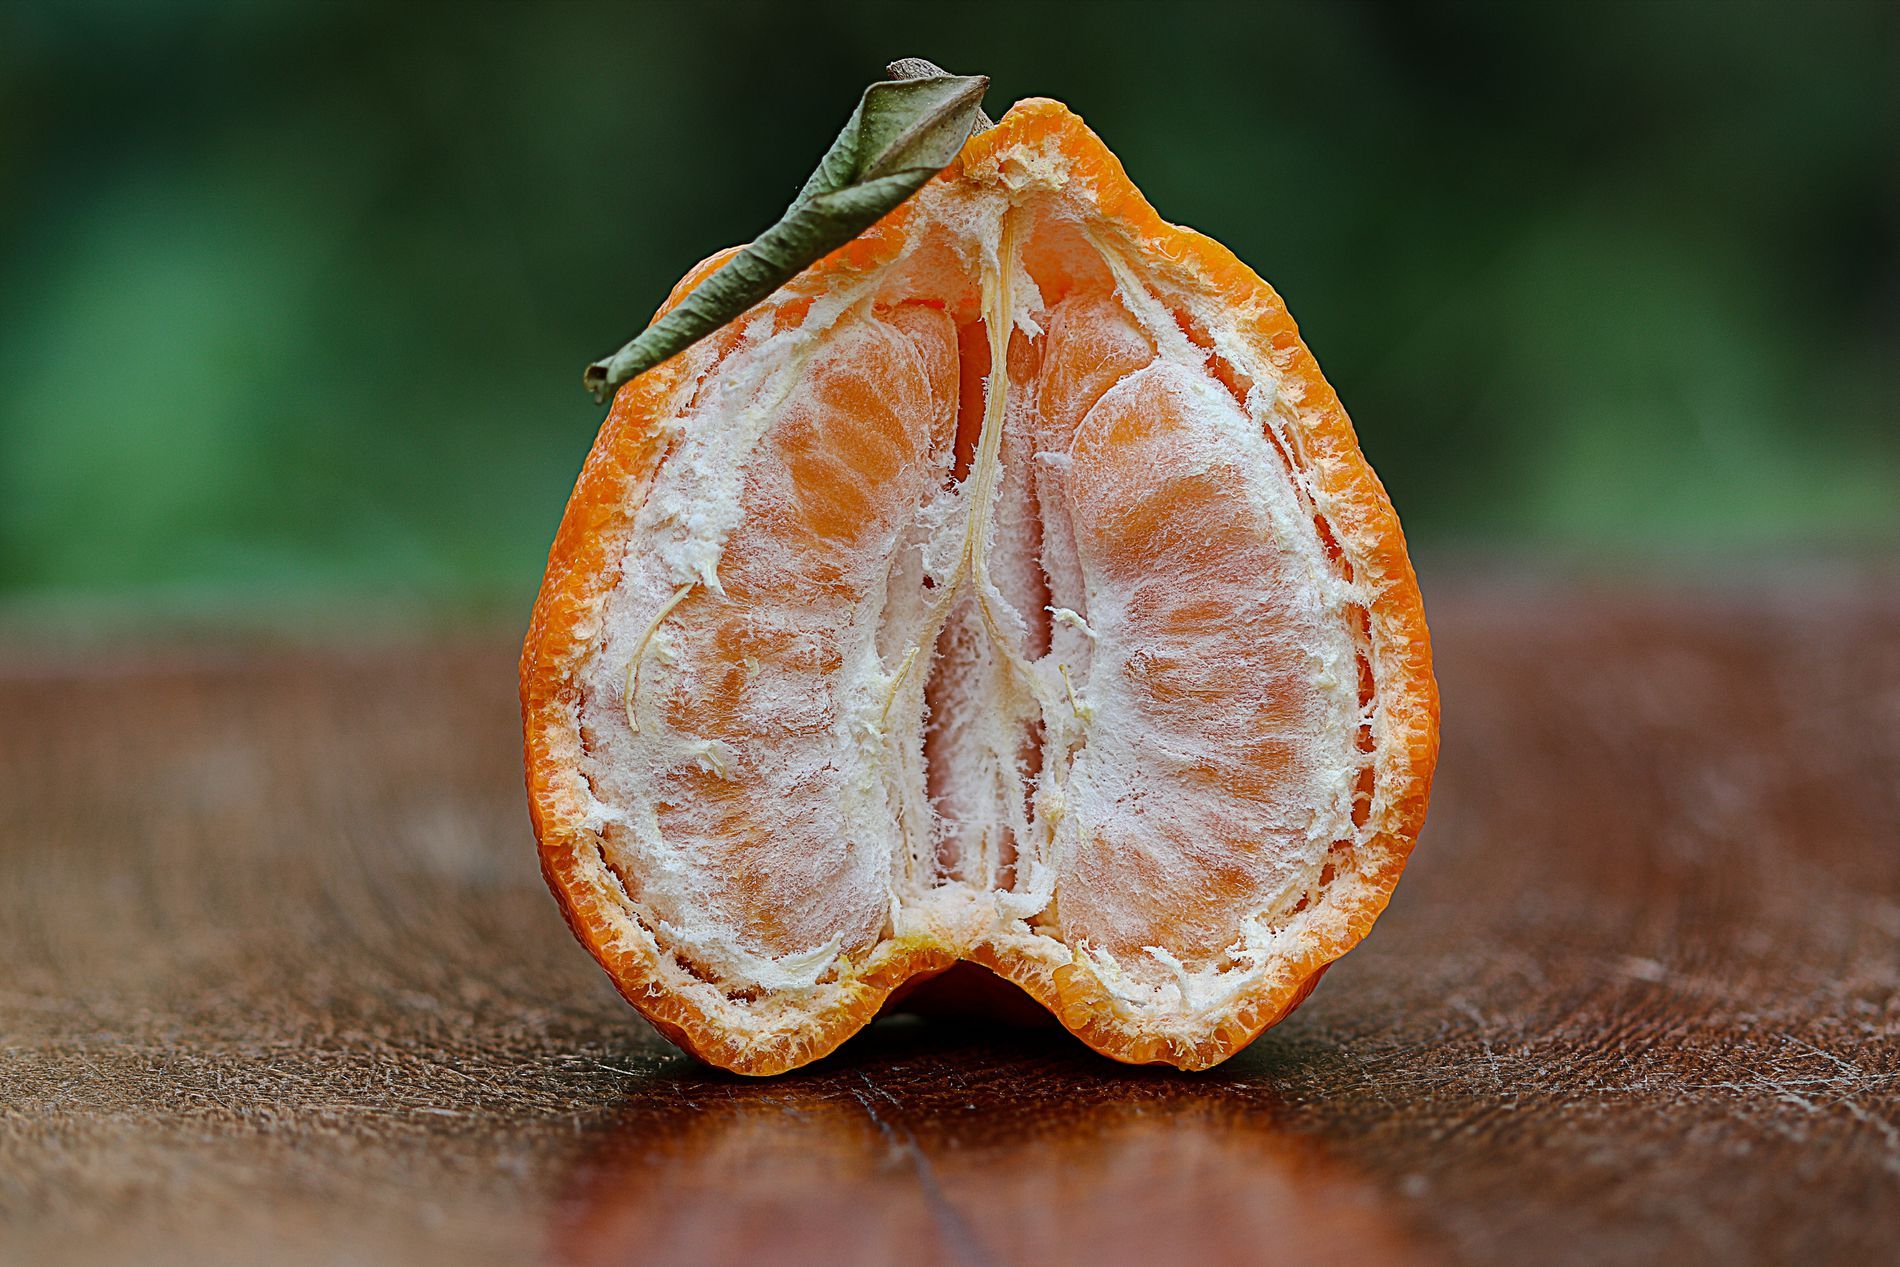
Citrus Core
A peeled tangerine half stands upright on a wooden surface, showing juicy segments and a curled green leaf
Shot from a low, eye-level angle with a shallow depth of field, the photo captures a vibrant orange tangerine against a soft, blurred green background. The warm, earthy color palette and natural lighting create a cozy, organic atmosphere
Labels: Citrus Fruit, Food, Fruit, Plant, Produce, Orange, Grapefruit, Bread, Tangerine, wooden surface, blurry background
Camera: Canon Canon EOS 80D
Lens: EF100mm f/2.8 Macro USM
Aperture: F2.8
Exposure: 1/25 sec
ISO: 100
Focal length: 100.0 mm